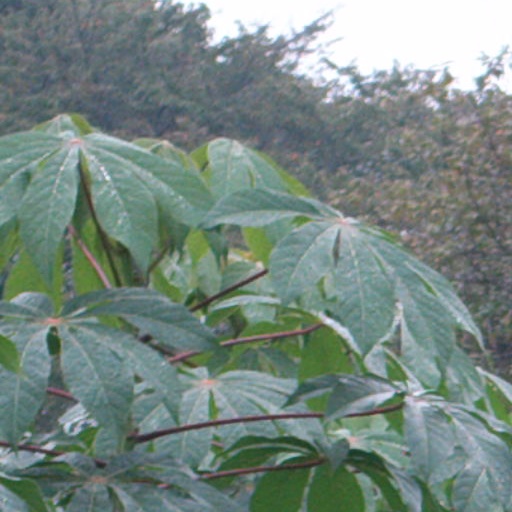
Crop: cassava